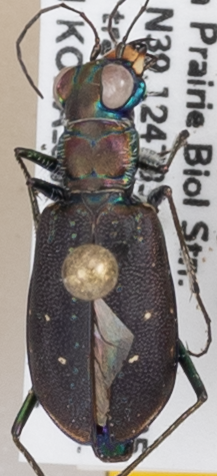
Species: Cicindela punctulata punctulata
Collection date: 2020-08-12
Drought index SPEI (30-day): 1.01
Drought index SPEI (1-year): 1.45
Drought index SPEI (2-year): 2.09